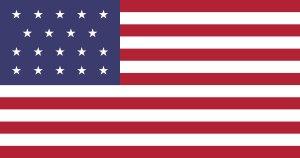
Cet article retrace la chronologie de l'évolution territoriale des États-Unis. Il liste les modifications géographiques intérieures et extérieures de ce pays.